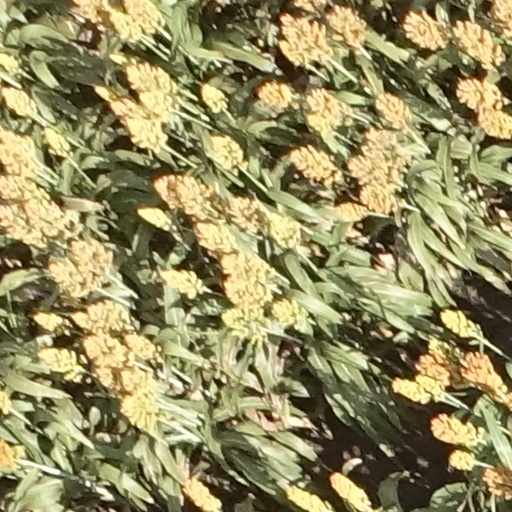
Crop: sorghum